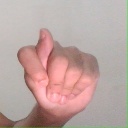
अक्षर: ट